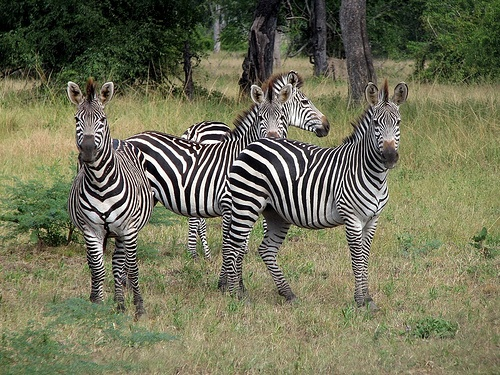
A group of zebra stand in a grassy field.
A group of zebras is standing in some grass.
Four zebras grazing near a forest and underbrush.
A zebra herd standing around in the grass.
a couple of zebras are standing in a field